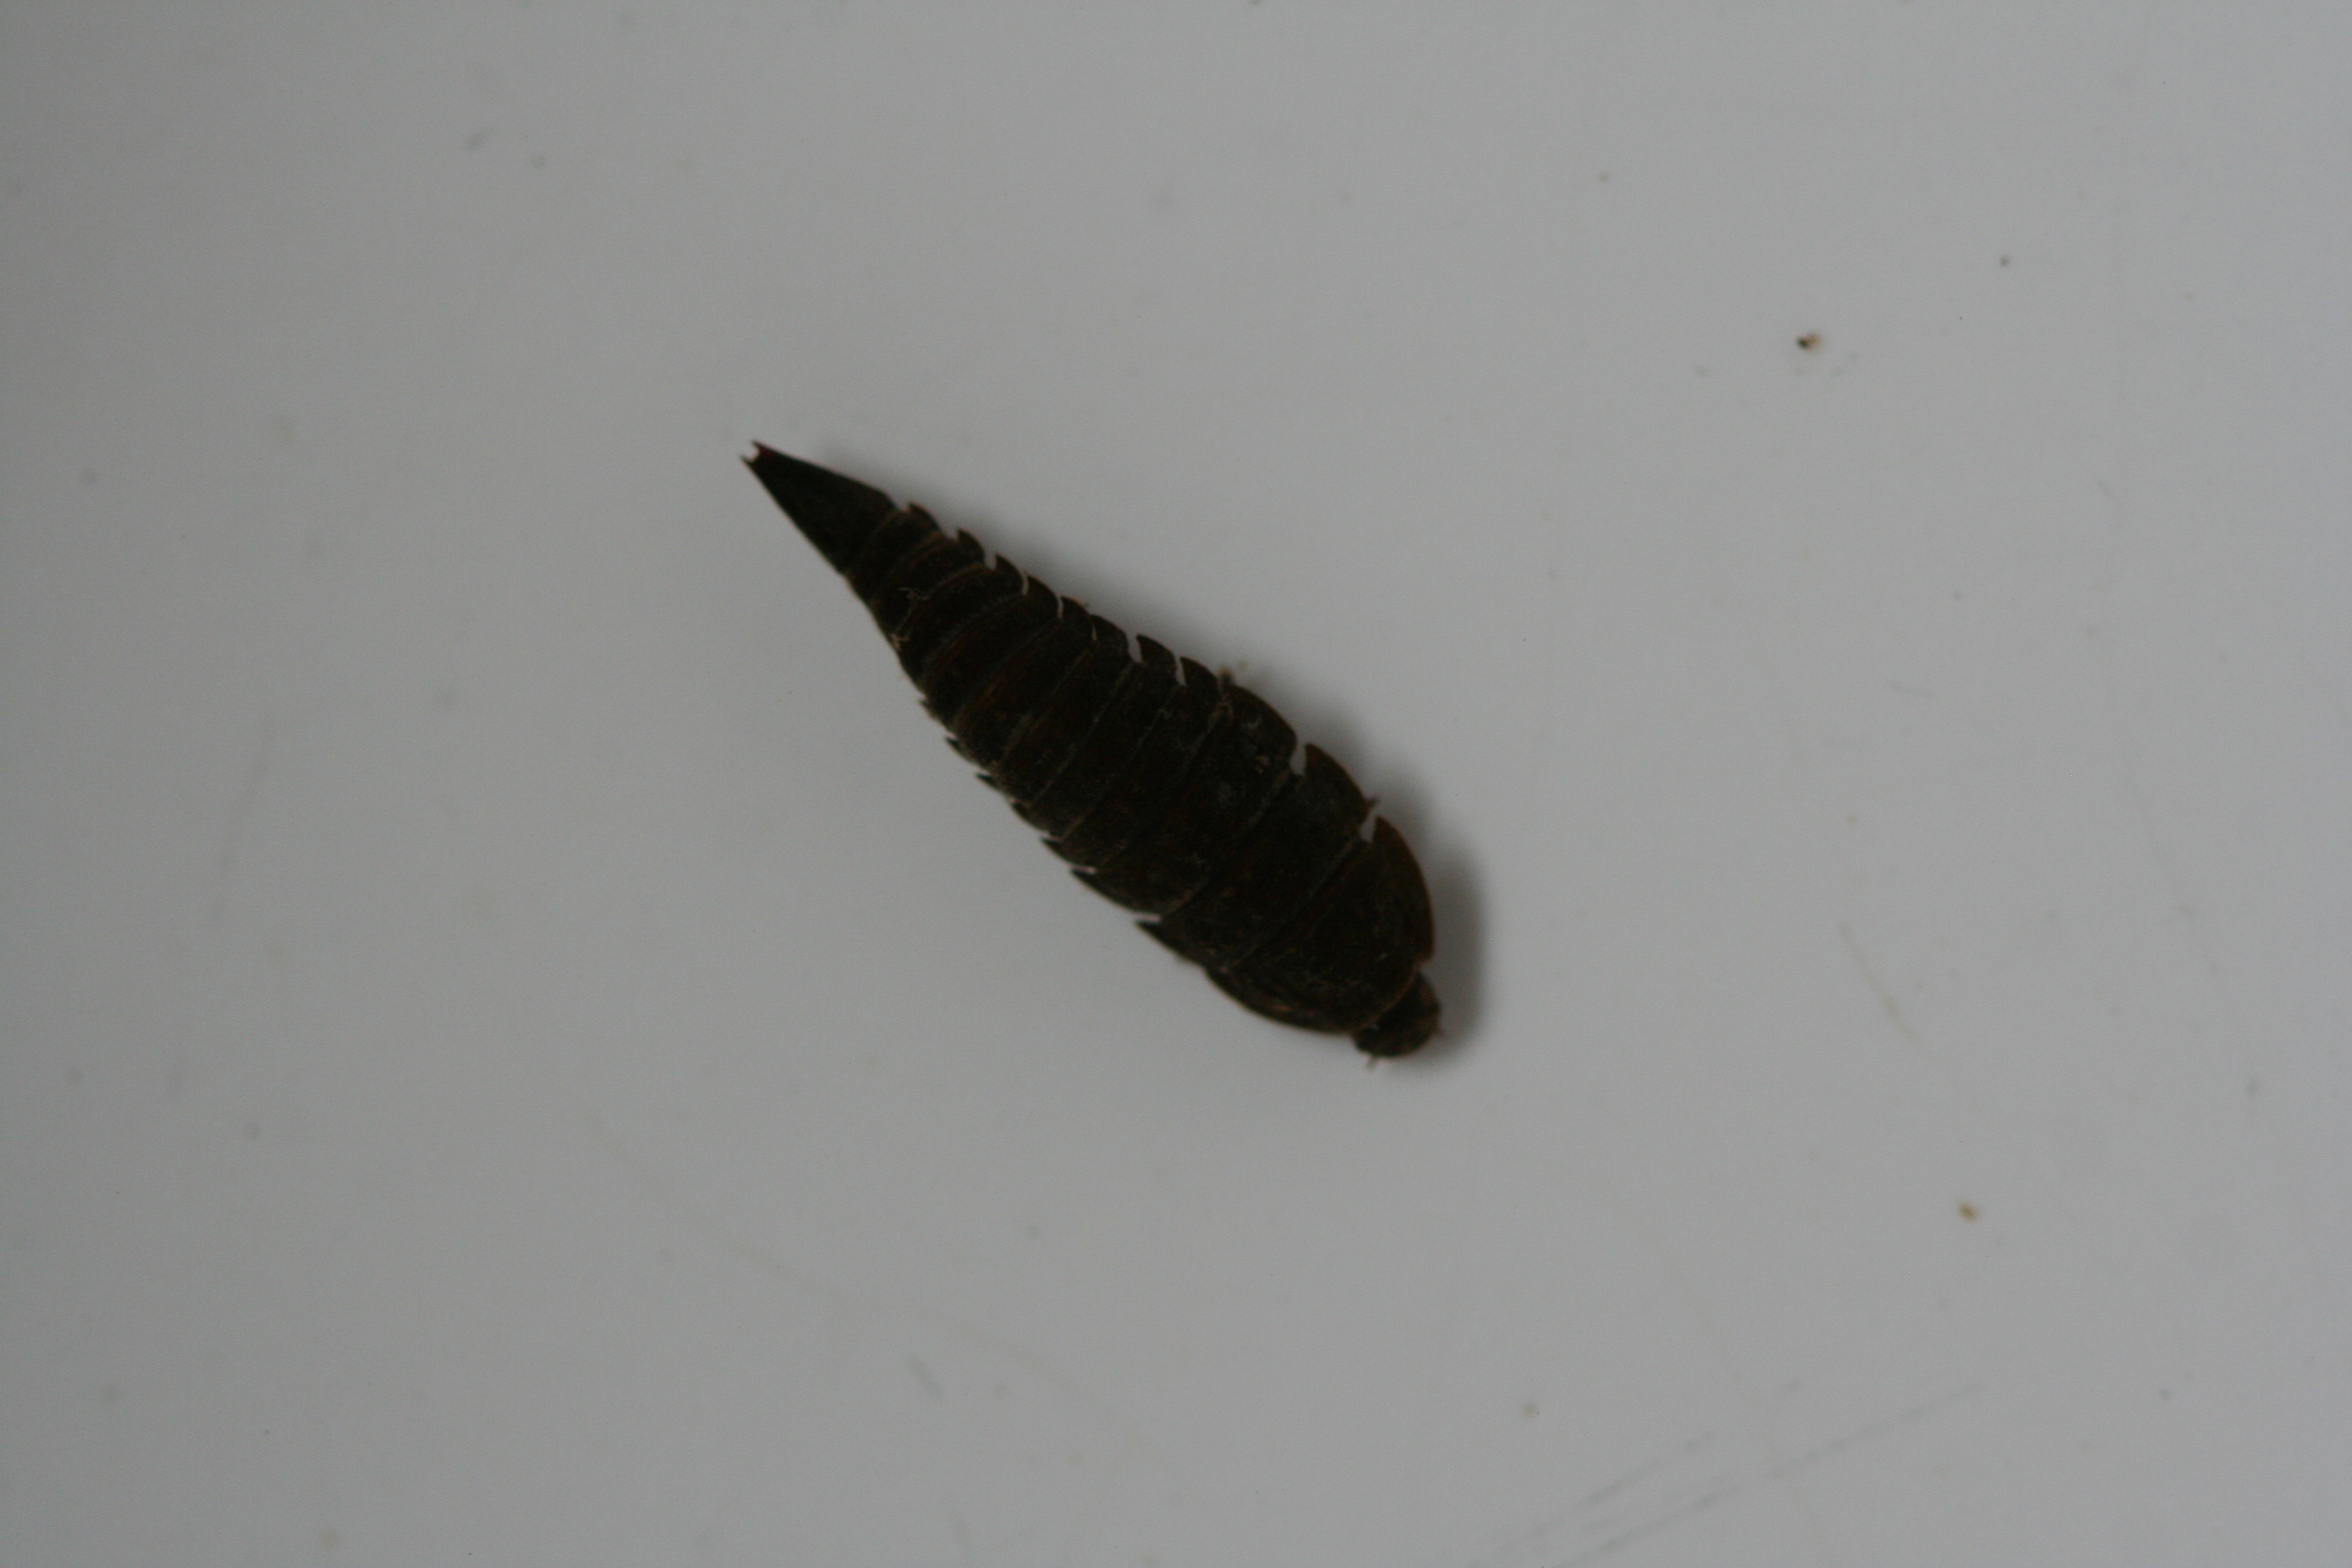
Macroinvertebrate group: bugs_and_beetles